Shoulder-fired missile

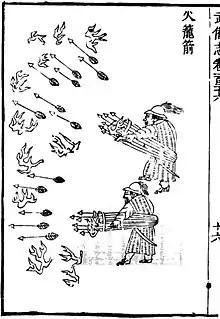
An illustration of a fire arrow rocket launcher as depicted in the 11th century book "Wujing Zongyao". The launcher is constructed using basketry

Rocket-based weapons have a long history, from the black powder fire arrows used by the ancient Chinese to the Congreve rocket referenced in "The Star-Spangled Banner," the national anthem of the United States. They have always been prized for the portability of their launch systems.